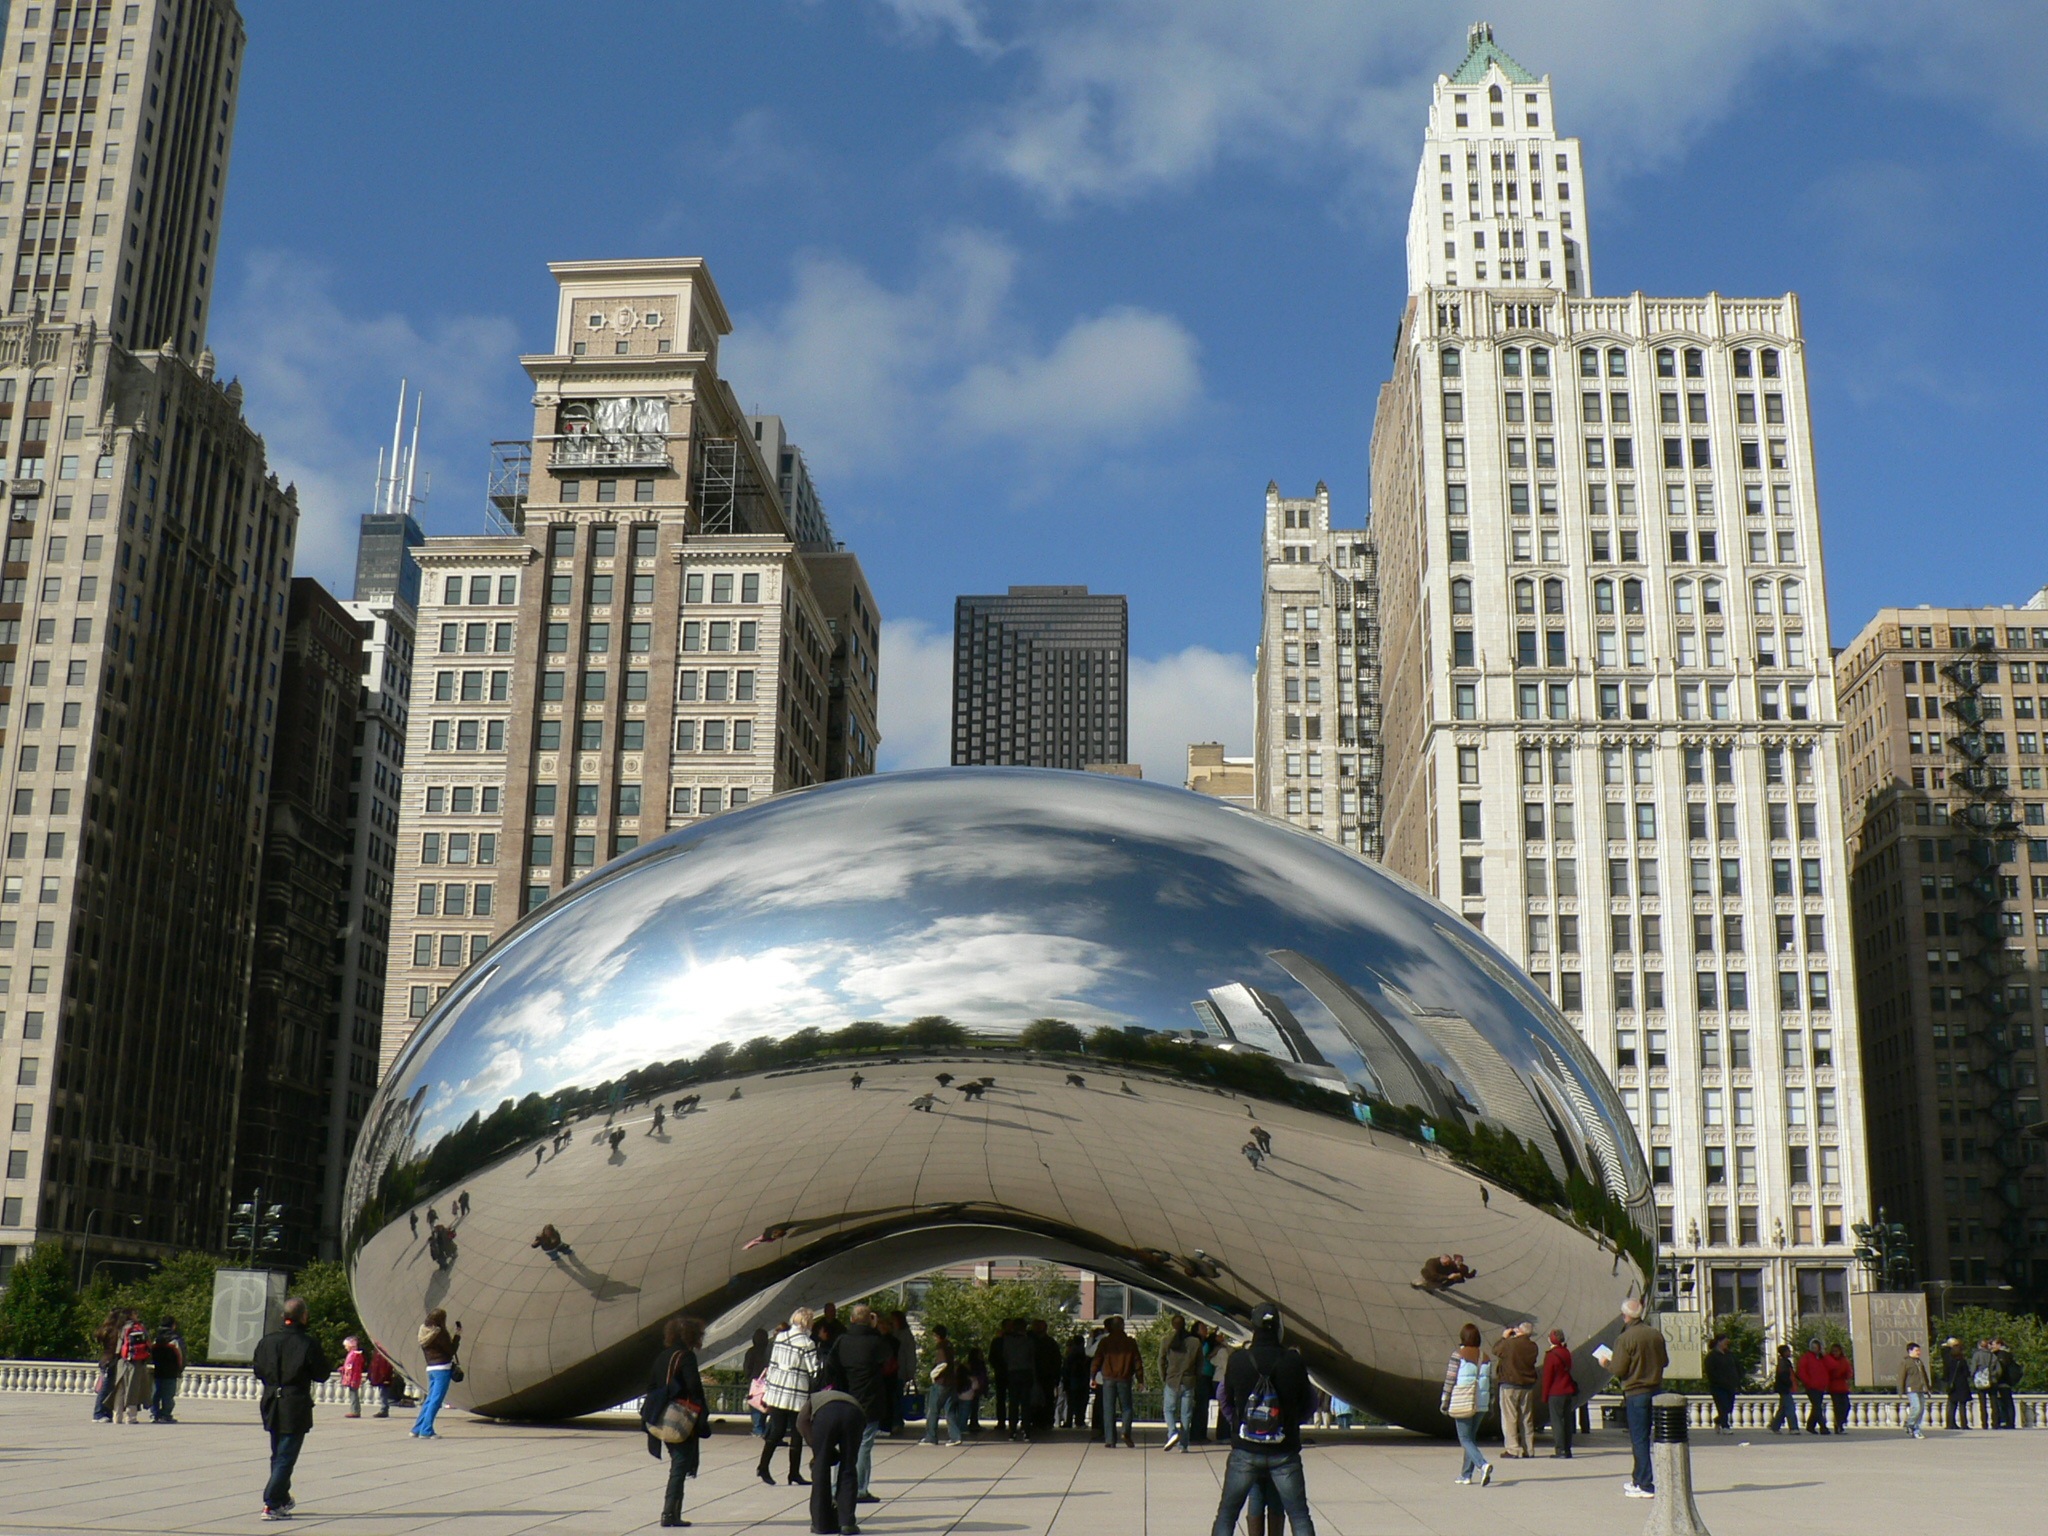
architecture, skyline, city, skyscraper, cityscape, downtown, arch, plaza, usa, america, landmark, chicago, places of interest, sculpture, art, illinois, mirror, town square, dome, metropolis, big city, chicago bean, urban area, human settlement, metropolitan area, cloud gate sculpture, anish kapoor